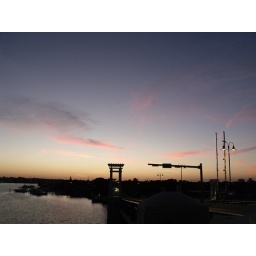
pink dawn clouds above the bridge